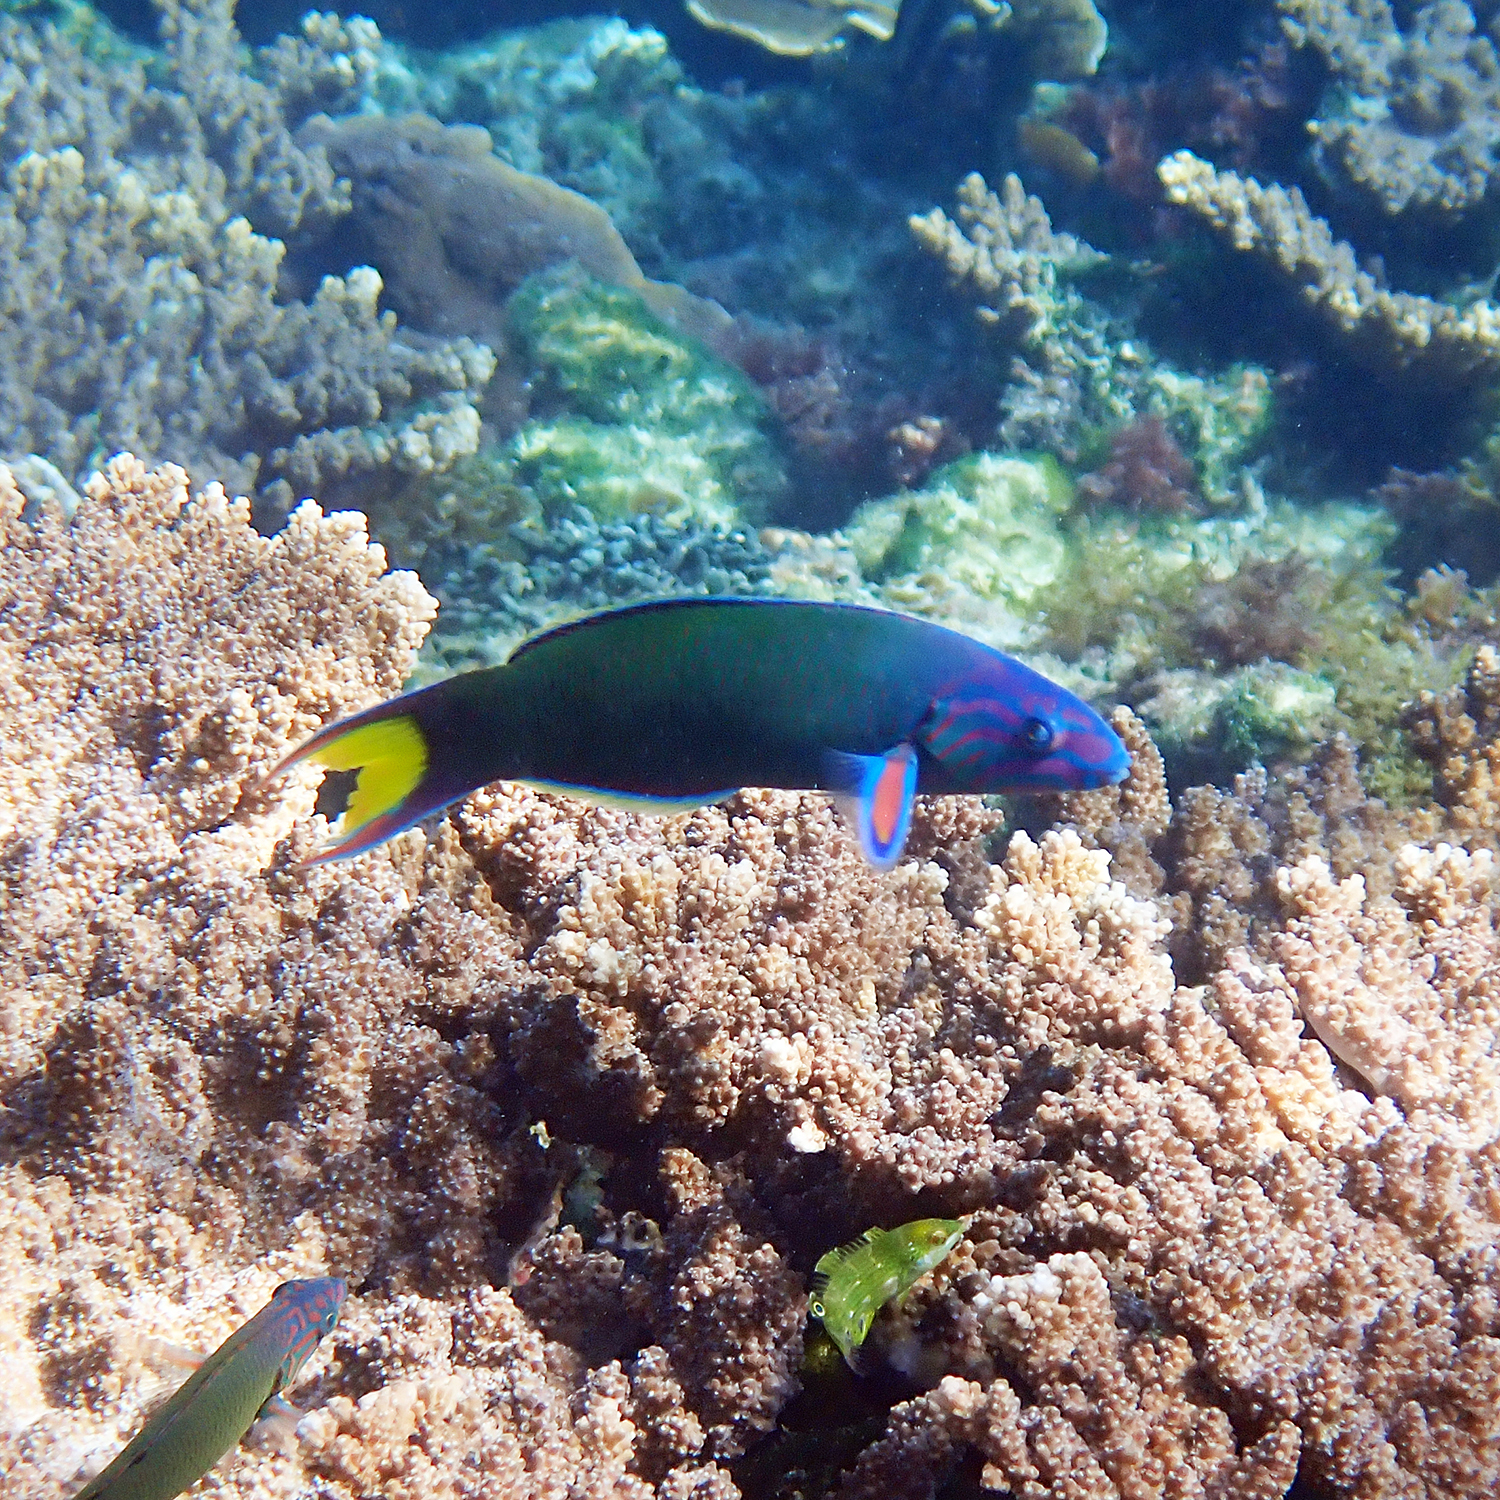
Thalassoma lunare (Moon Wrasse)